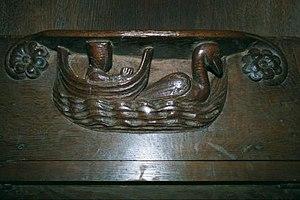
Miséricorde dans la cathédrale d'Exeter représentant le chevalier au cygne